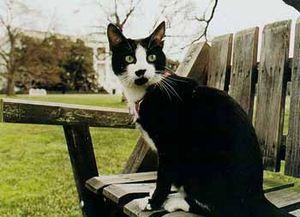
Chez le chat, le patron bicolore, dit aussi particolore ou à panachure blanche, correspond à une robe blanche associée à une autre couleur. La quantité de blanc peut aller d'un simple marquage sur les orteils dans le cas d'un gantage à quelques taches de couleurs noyées dans le blanc sur la tête et la queue dans le cas d'un bicolore van. Un vocabulaire spécifique permet de définir la répartition de la couleur sur le corps.